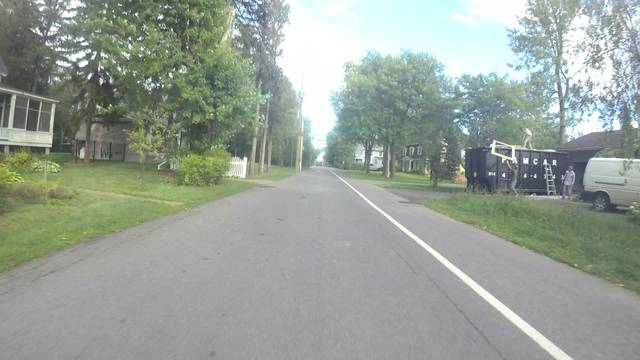
Region: Canada
Coordinates: 45.428, -73.838